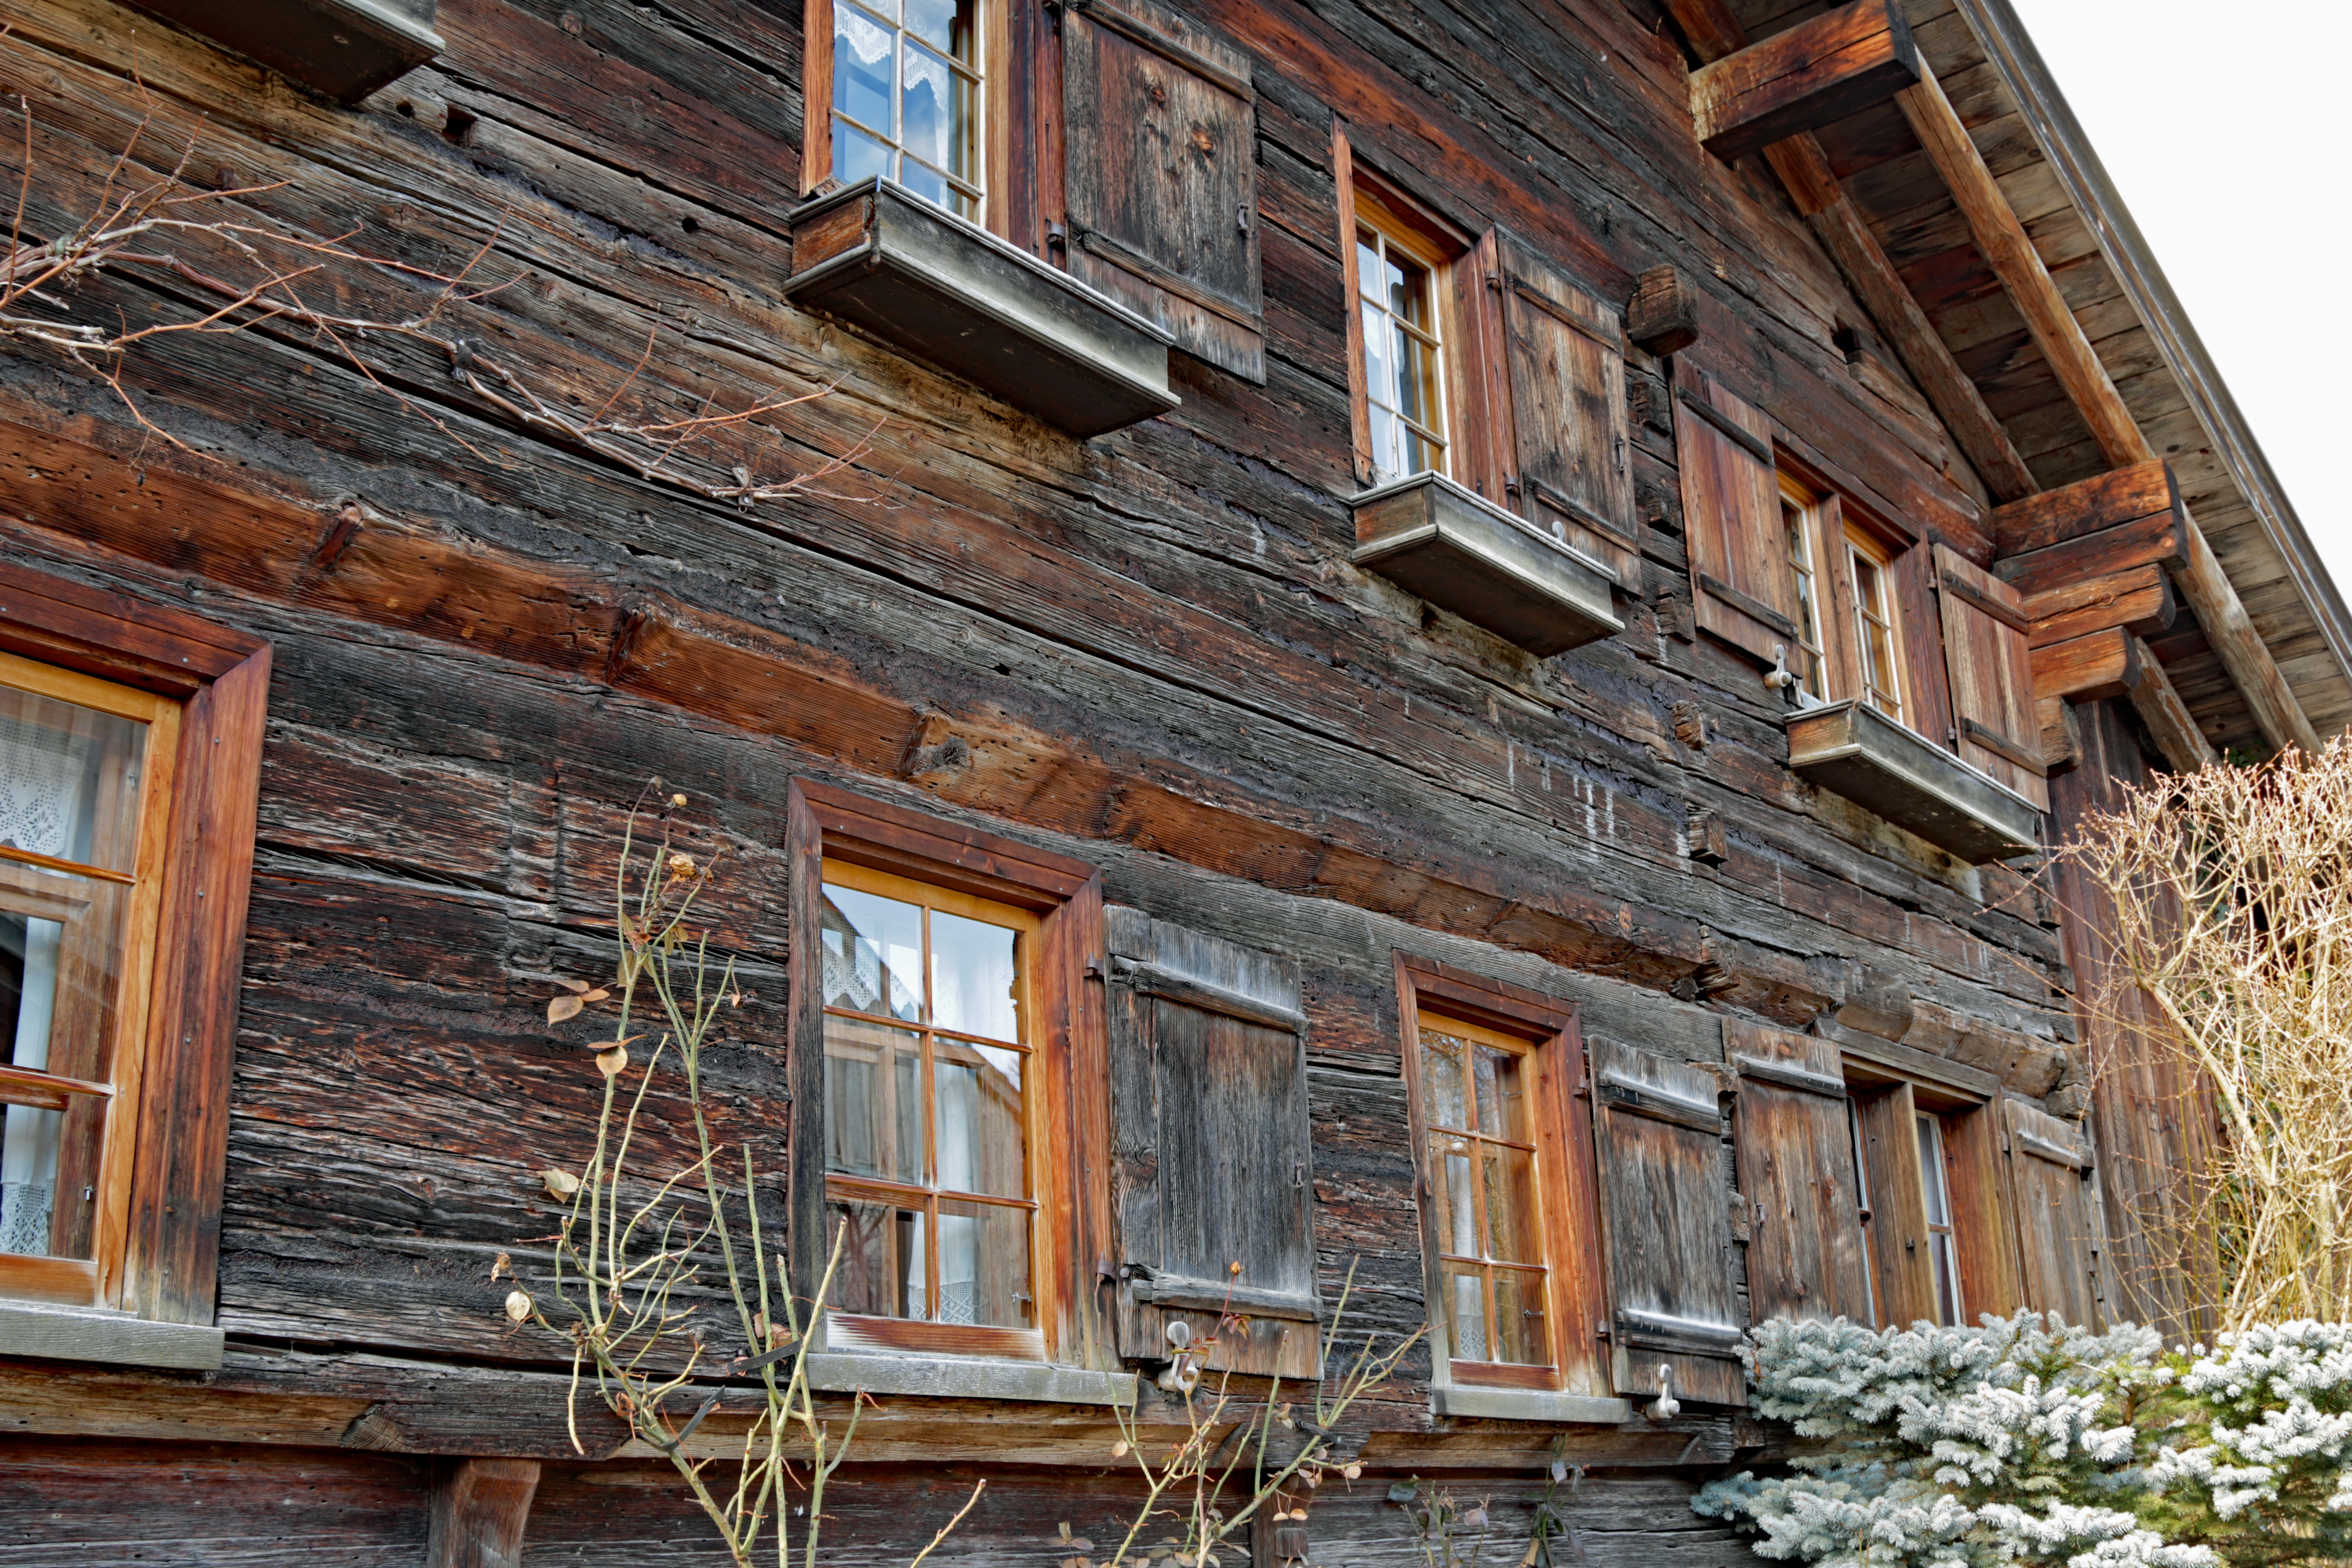
architecture, wood, house, window, building, home, vacation, hut, shack, cottage, alpine, facade, austria, mountains, farmhouse, vorarlberg, estate, log cabin, hauswand